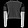
Label: Pullover